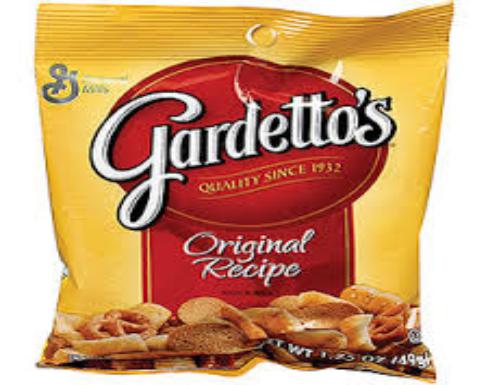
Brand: Gardetto's
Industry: Food